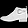
Label: Ankle boot